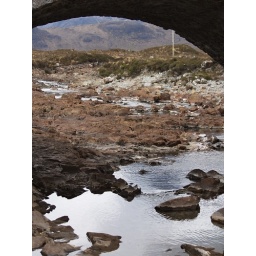
A river under an old stone bridge.